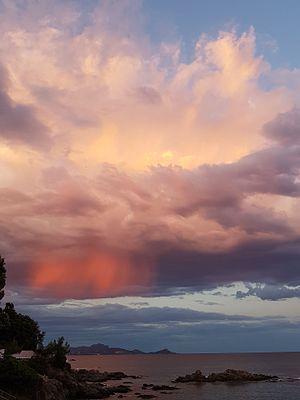
Cette photographie a été prise le 14 juillet 2016, au-dessus du Golfe de Fréjus (Côte d'Azur), alors que le Soleil allait se coucher. Sous le nuage nait une virga
La virga est une traînée verticale ou oblique de neige, de pluie ou de toutes autres précipitations qui s'étend sous un nuage mais sans atteindre le sol. Selon la température, elle est formée de cristaux de glace qui se subliment ou de gouttes qui s'évaporent, sous le nuage dont ils proviennent, en traversant de l'air non saturé. Quelle que soit leur altitude, tous les types de nuages donnant des précipitations, sont susceptibles de donner de la virga.